Ismail al-Jazari

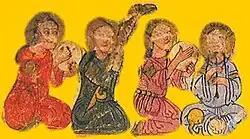
Al-Jazari's musical robot band.

Al-Jazari's work described fountains and musical automata, in which the flow of water alternated from one large tank to another at hourly or half-hourly intervals. This operation was achieved through his innovative use of hydraulic switching.